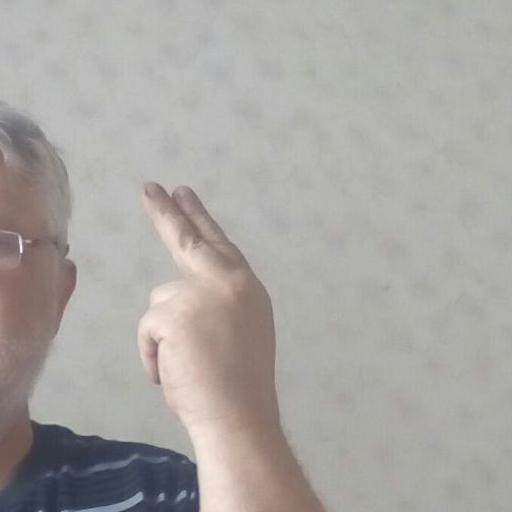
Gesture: two_up_inverted